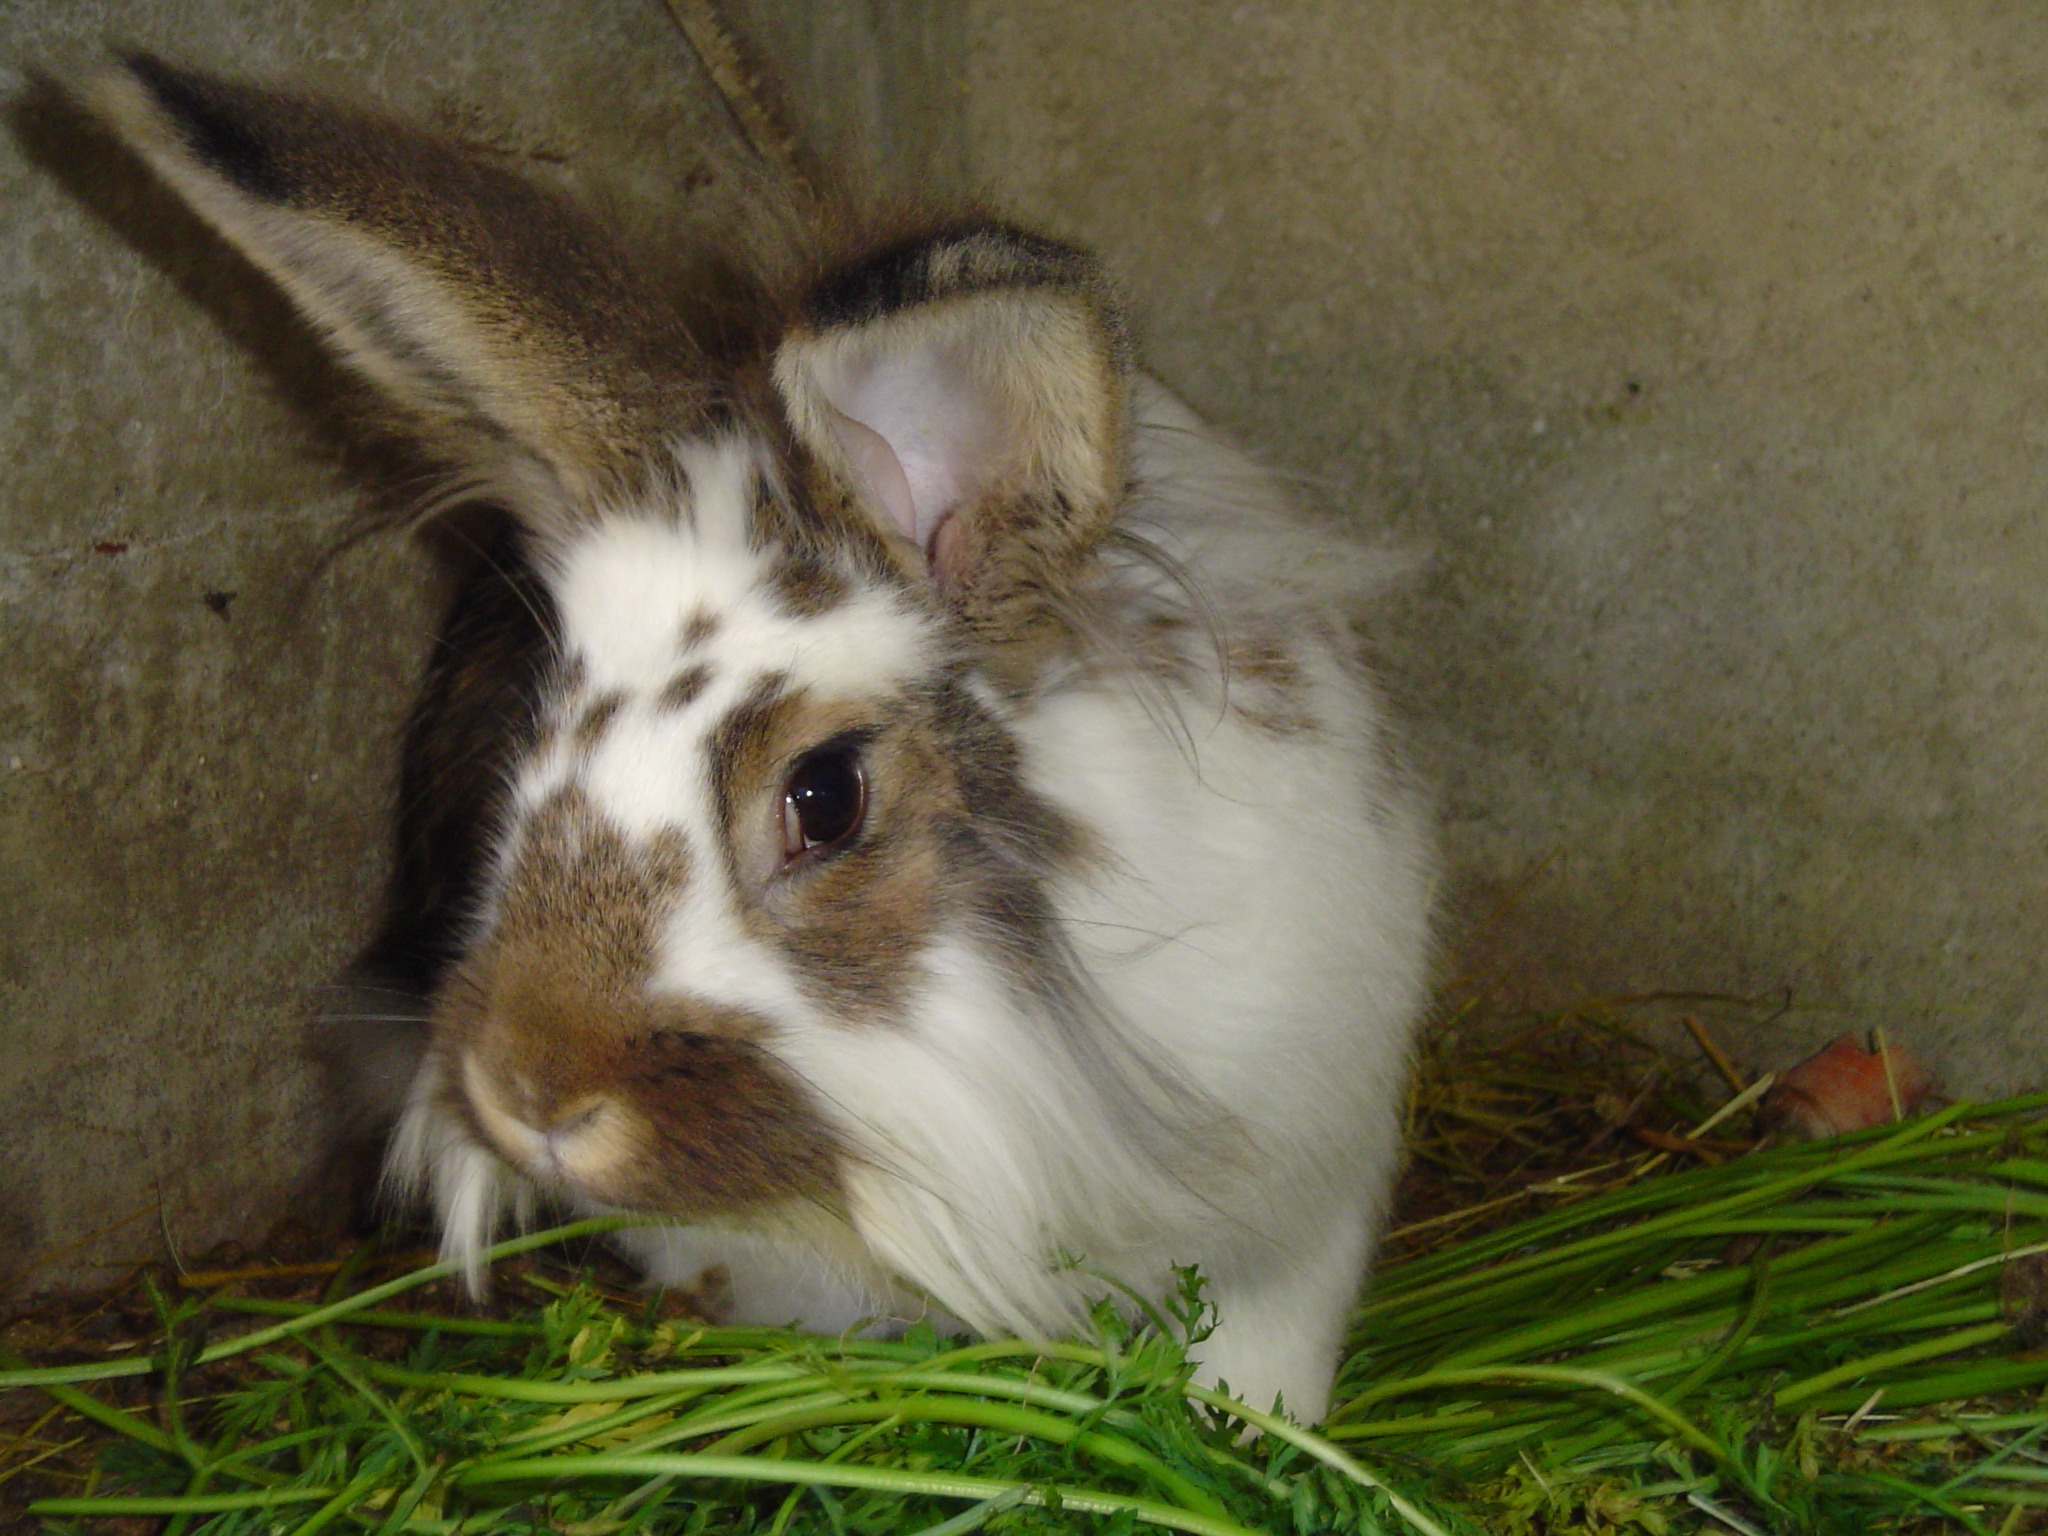
grass, animal, mammal, fauna, rabbit, whiskers, vertebrate, domestic rabbit, rabits and hares